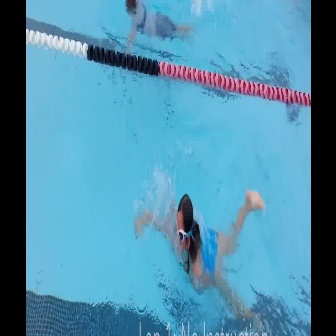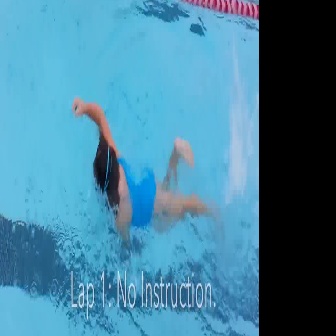
  Please identify the target specified by the bounding box [134,188,280,334] in the first image and locate it in the second image. Return the coordinates in [x_min,y_min,x_max,y_max] format.
Answer: [71,94,224,247]